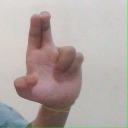
अक्षर: आ